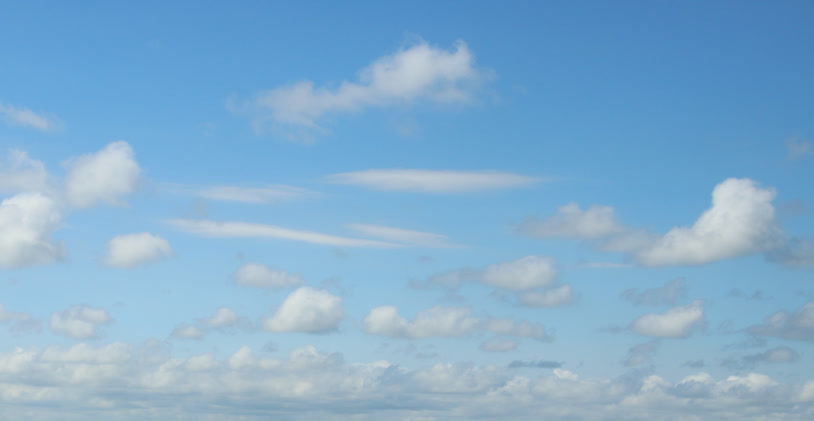
Cloud type: Cumulus